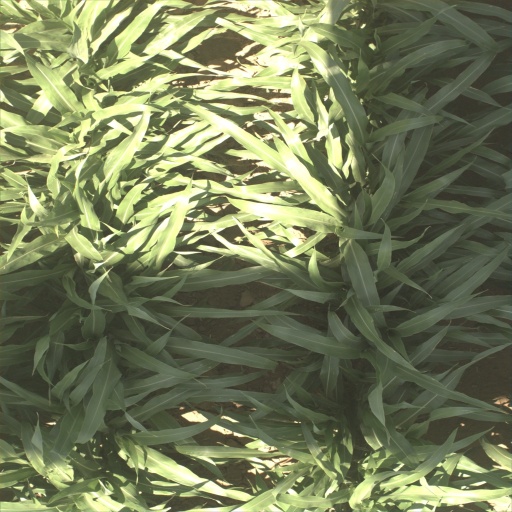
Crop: sorghum